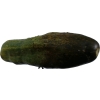
Label: cucumber